Alloway (cottage)

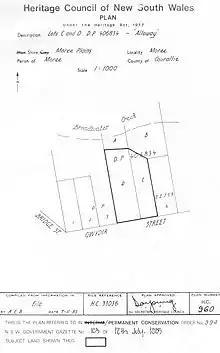
Heritage boundaries

As at 21 December 2001, an attractive, well-preserved cottage-style house which is one of the oldest in Moree and is a rare example of this type of architecture in the area. It is enhanced by its setting in pleasant gardens with many mature trees.